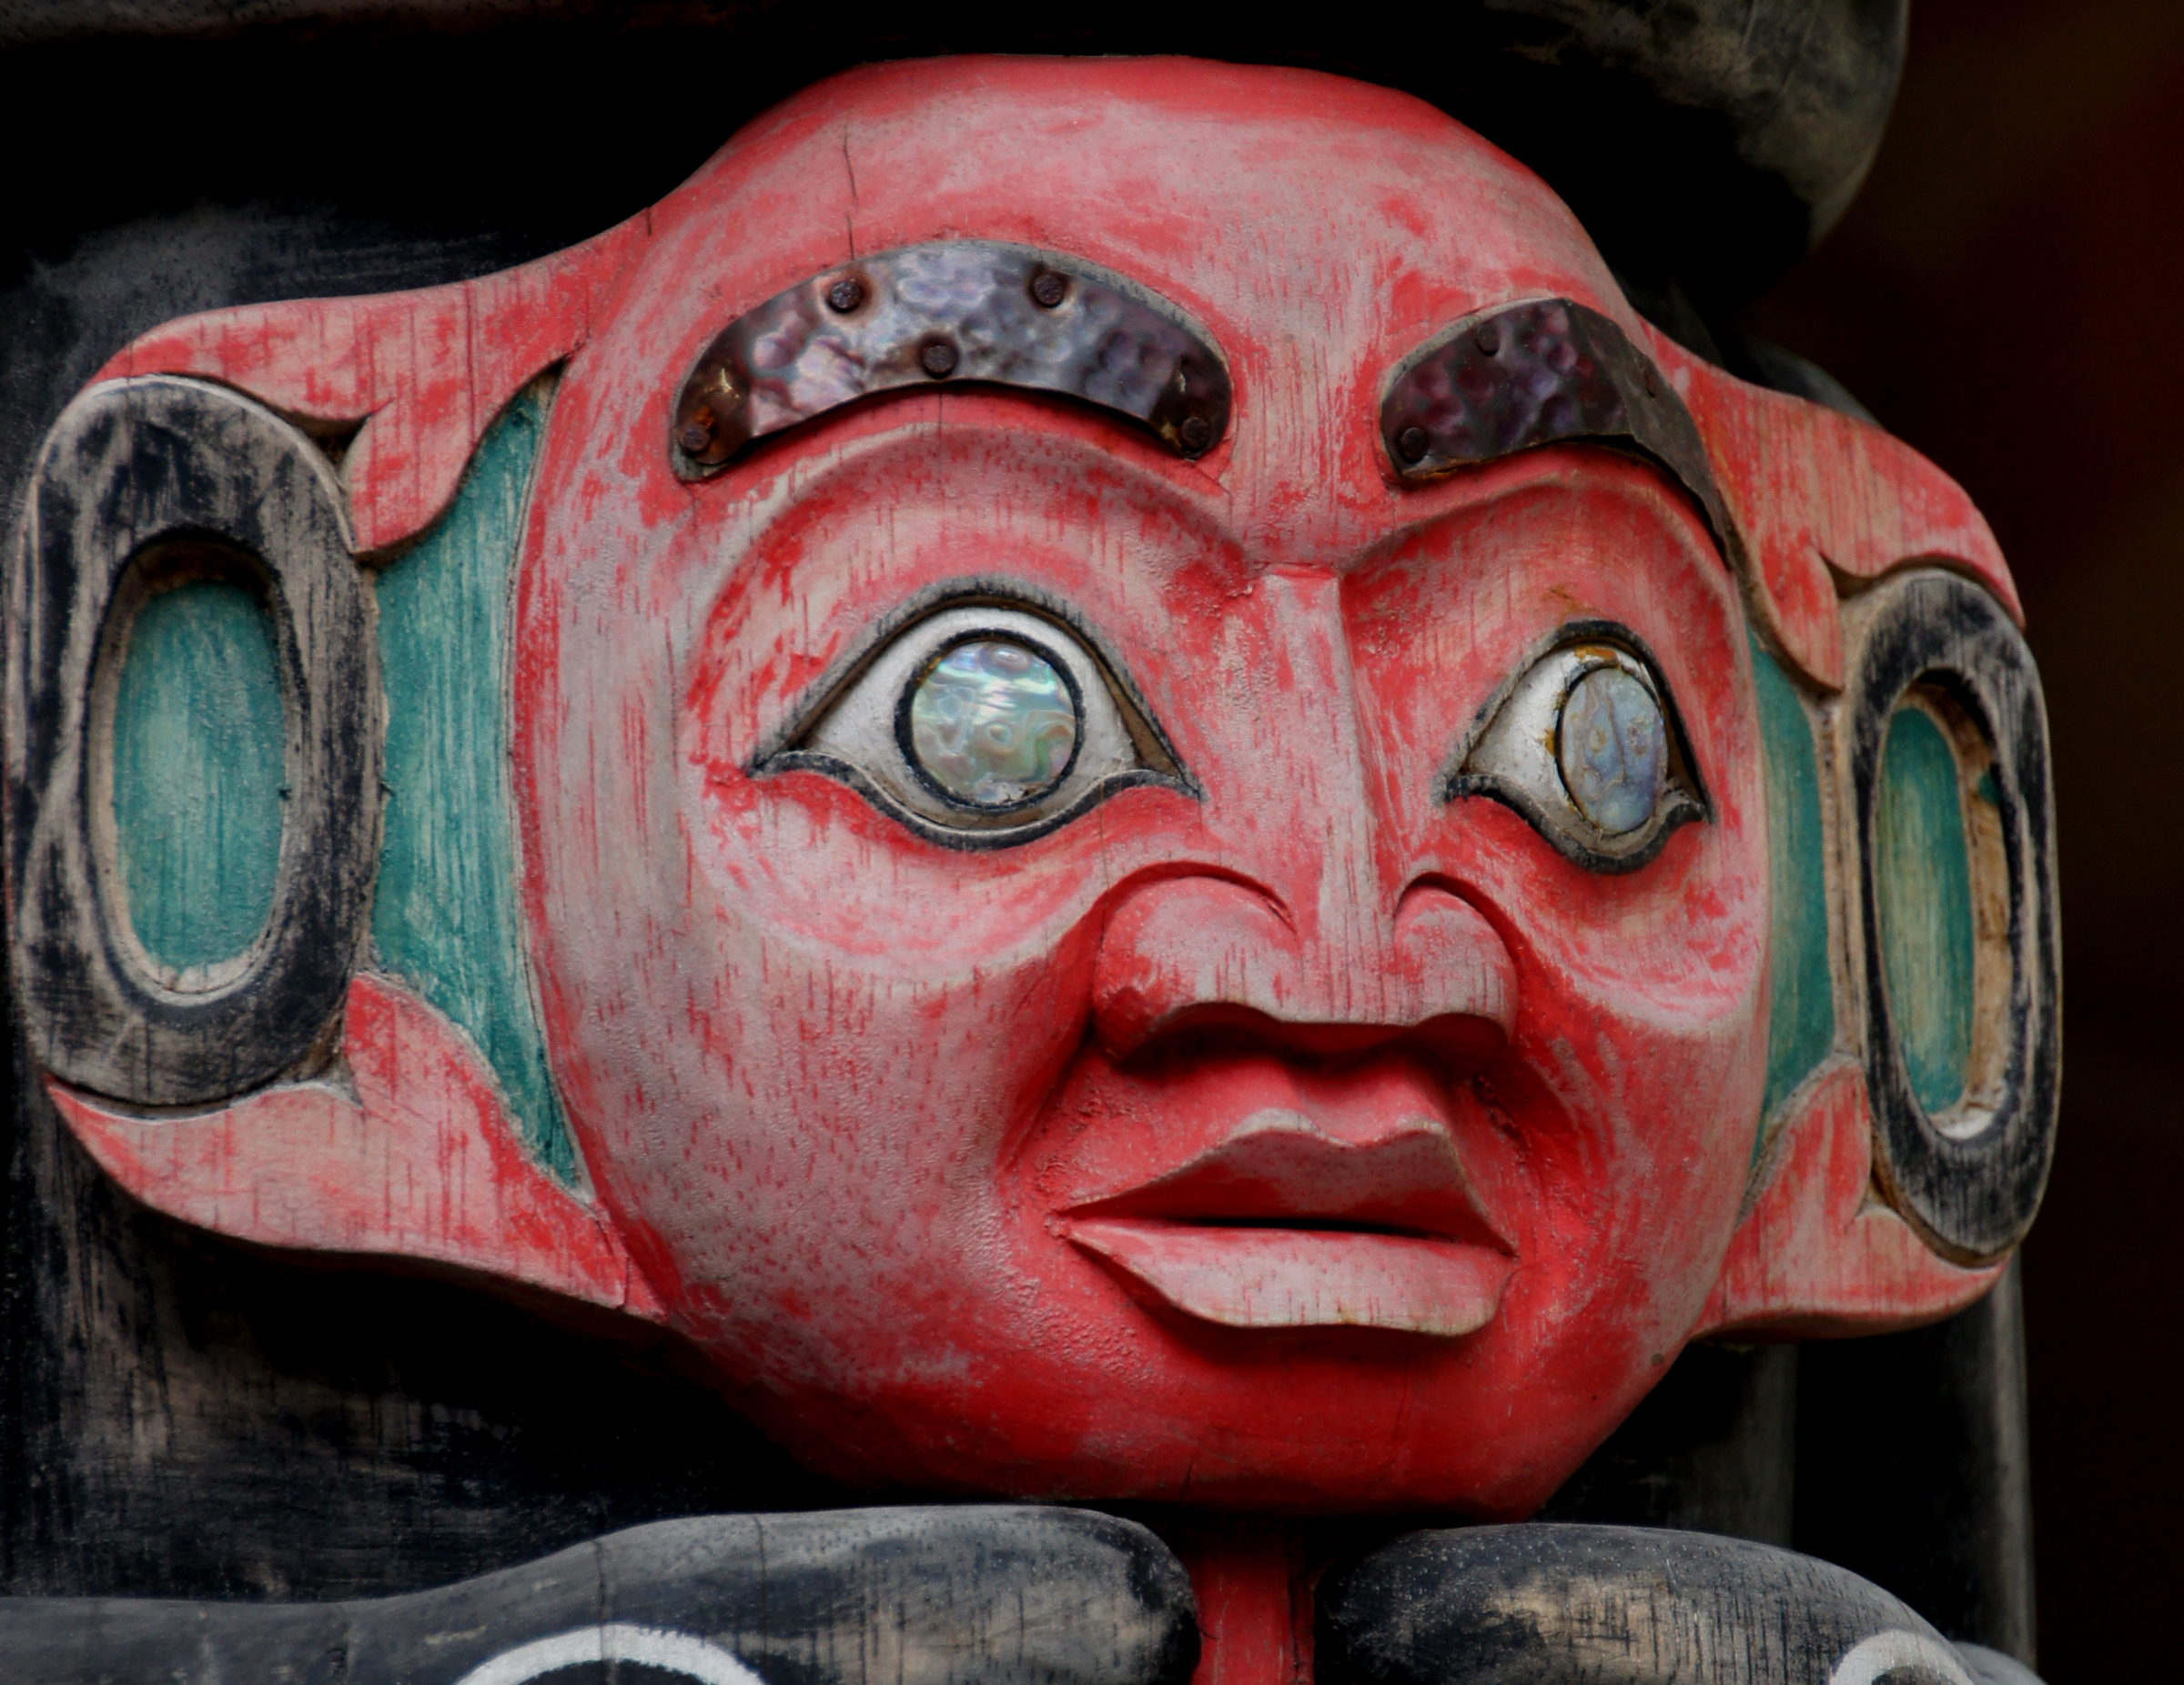
red, clothing, headgear, face, sculpture, art, mask, head, carving, costume, alaska, sonyalpha, skagway, indianmasks, totempoles, whitepass, masque